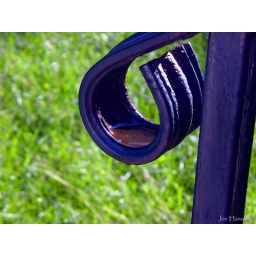
Simple white corrected and saturated picture of a pool of water left in my railing after the storm the night before.